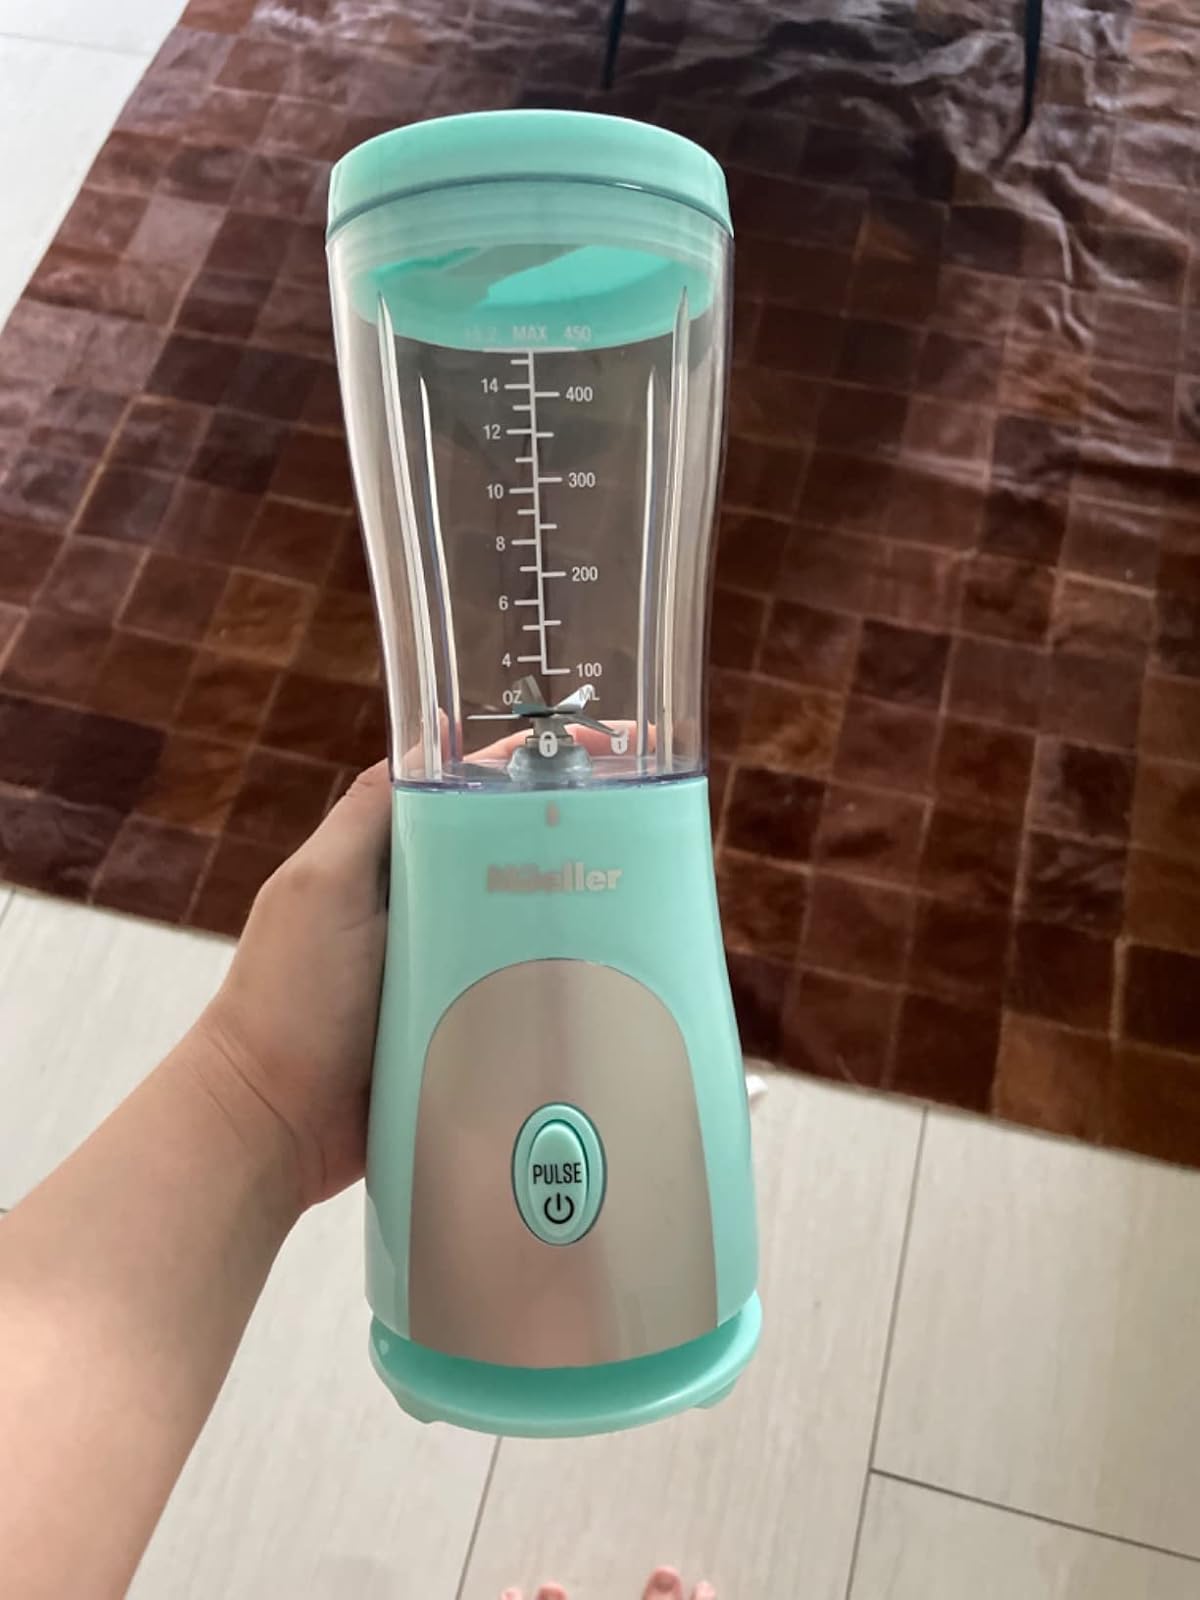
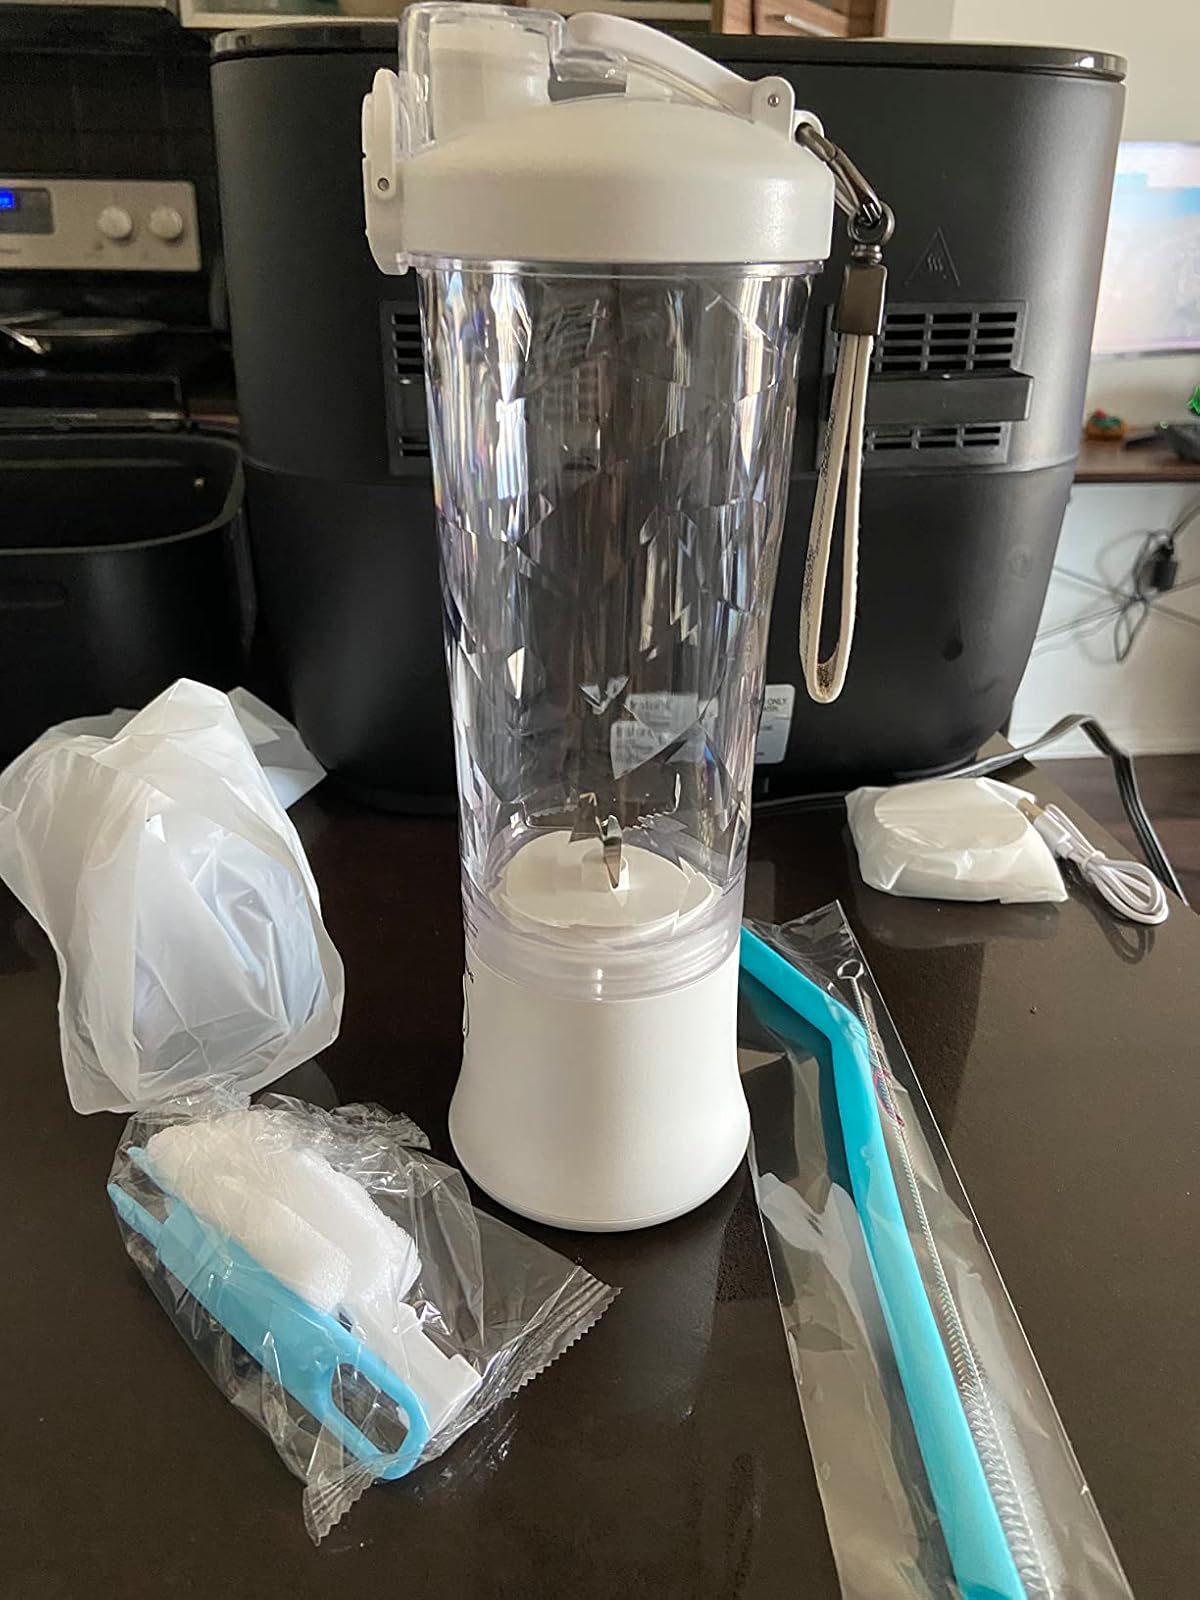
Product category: items_blender
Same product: no